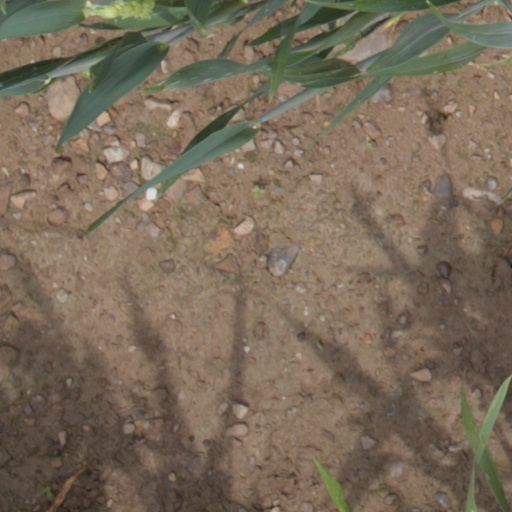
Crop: wheat